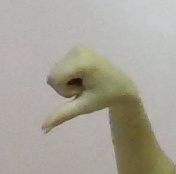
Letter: waw